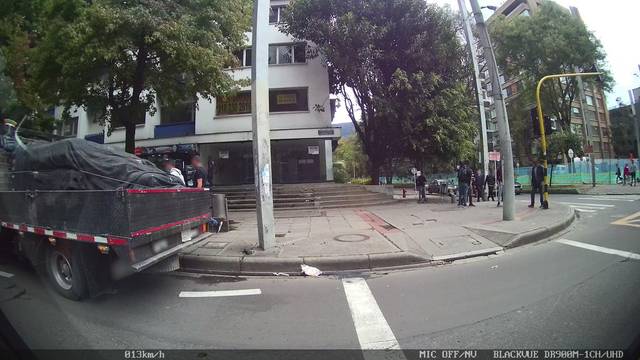
Region: Colombia
Coordinates: 4.676, -74.052